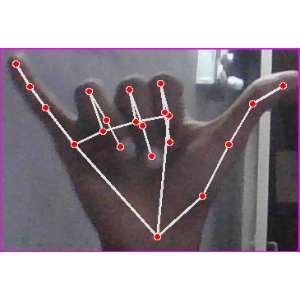
अक्षर: य